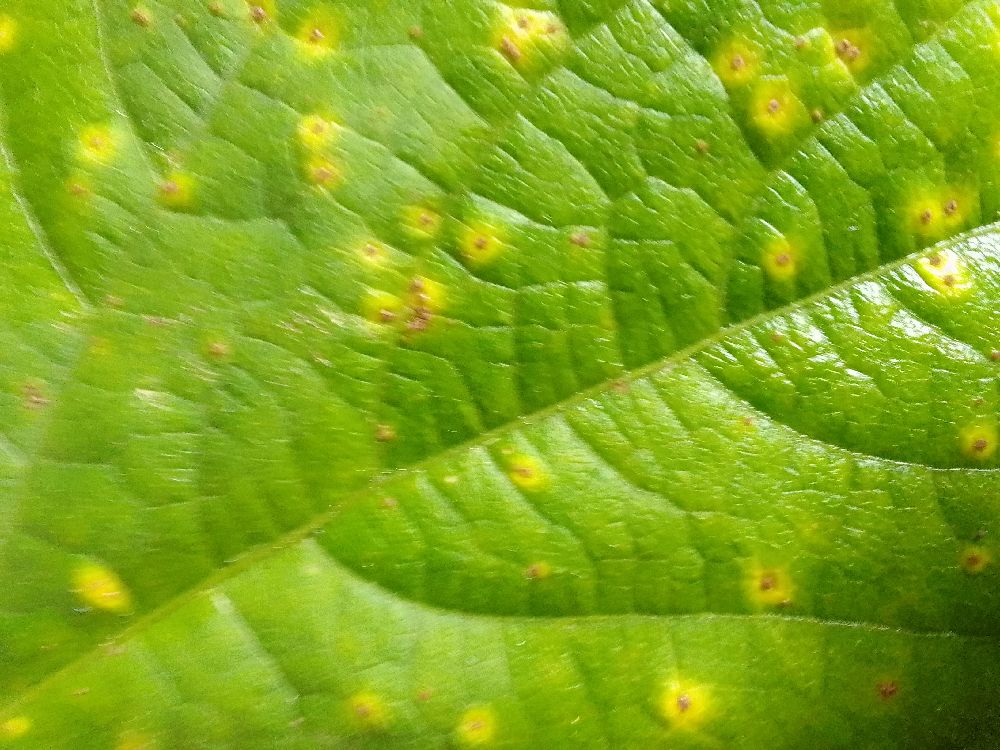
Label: rust